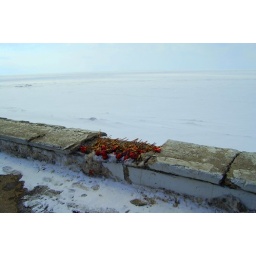
Red roses by the lake